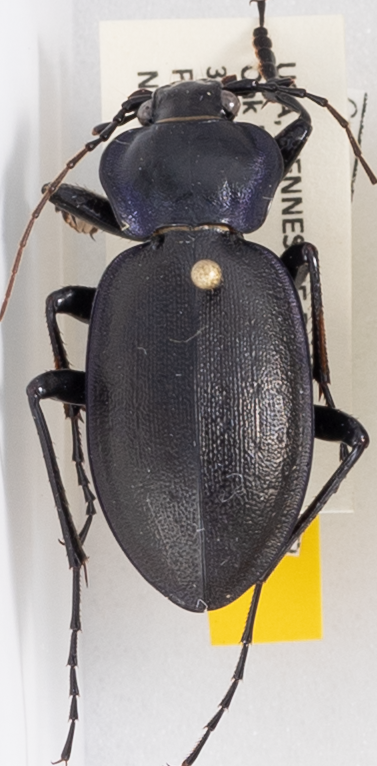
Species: Carabus sylvosus
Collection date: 2019-05-29
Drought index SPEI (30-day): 0.32
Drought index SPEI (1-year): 2.09
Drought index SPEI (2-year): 2.09